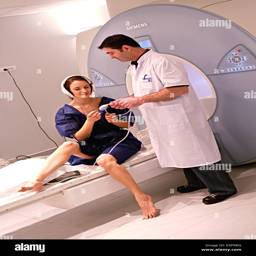
patient undergoing a mri scan , during examination , the patient can listen to music